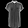
Label: Shirt